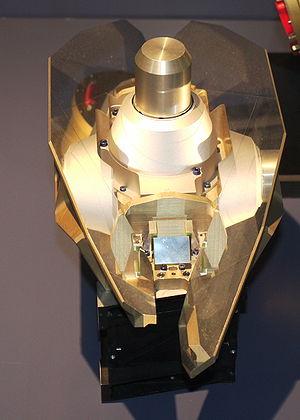
Tete optique de capteur de Terre (infrarouge) utilisé sur les satellites Spot 1, 2 et 3 et ERS 1 et 2 (fabricant Aérospatiale Matra) , Musée de l'Air et de l'Espace, Paris Le Bourget (France)
Le système de contrôle d'attitude est un composant d'un véhicule spatial dont le rôle est de contrôler les attitudes du véhicule spatial, des instruments et des panneaux solaires de manière qu'elle soit conforme aux besoins de la mission. Le système de contrôle d'attitude est composé de plusieurs capteurs, actionneurs et d'un logiciel. Différentes technologies sont utilisées. Sur un satellite artificiel, le contrôle d'attitude fait partie de la plate-forme.
Un satellite artificiel est un objet fabriqué par l'être humain, envoyé dans l'espace à l'aide d'un lanceur et gravitant autour d'une planète ou d'un satellite naturel comme la Lune. La vitesse imprimée par le lanceur au satellite lui permet de se maintenir pratiquement indéfiniment dans l'espace en décrivant une orbite autour du corps céleste. Celle-ci, définie en fonction de la mission du satellite, peut prendre différentes formes — héliosynchrone, géostationnaire, elliptique, circulaire — et se situer à des altitudes plus ou moins élevées, classées en orbite basse, moyenne ou haute.
La plate-forme, appelée module de service ou bus dans le jargon spatial rassemble les servitudes d'un satellite, c'est-à-dire les éléments de navigation et de structure, alors que les fonctions liées à la mission sont rassemblées dans la charge utile.